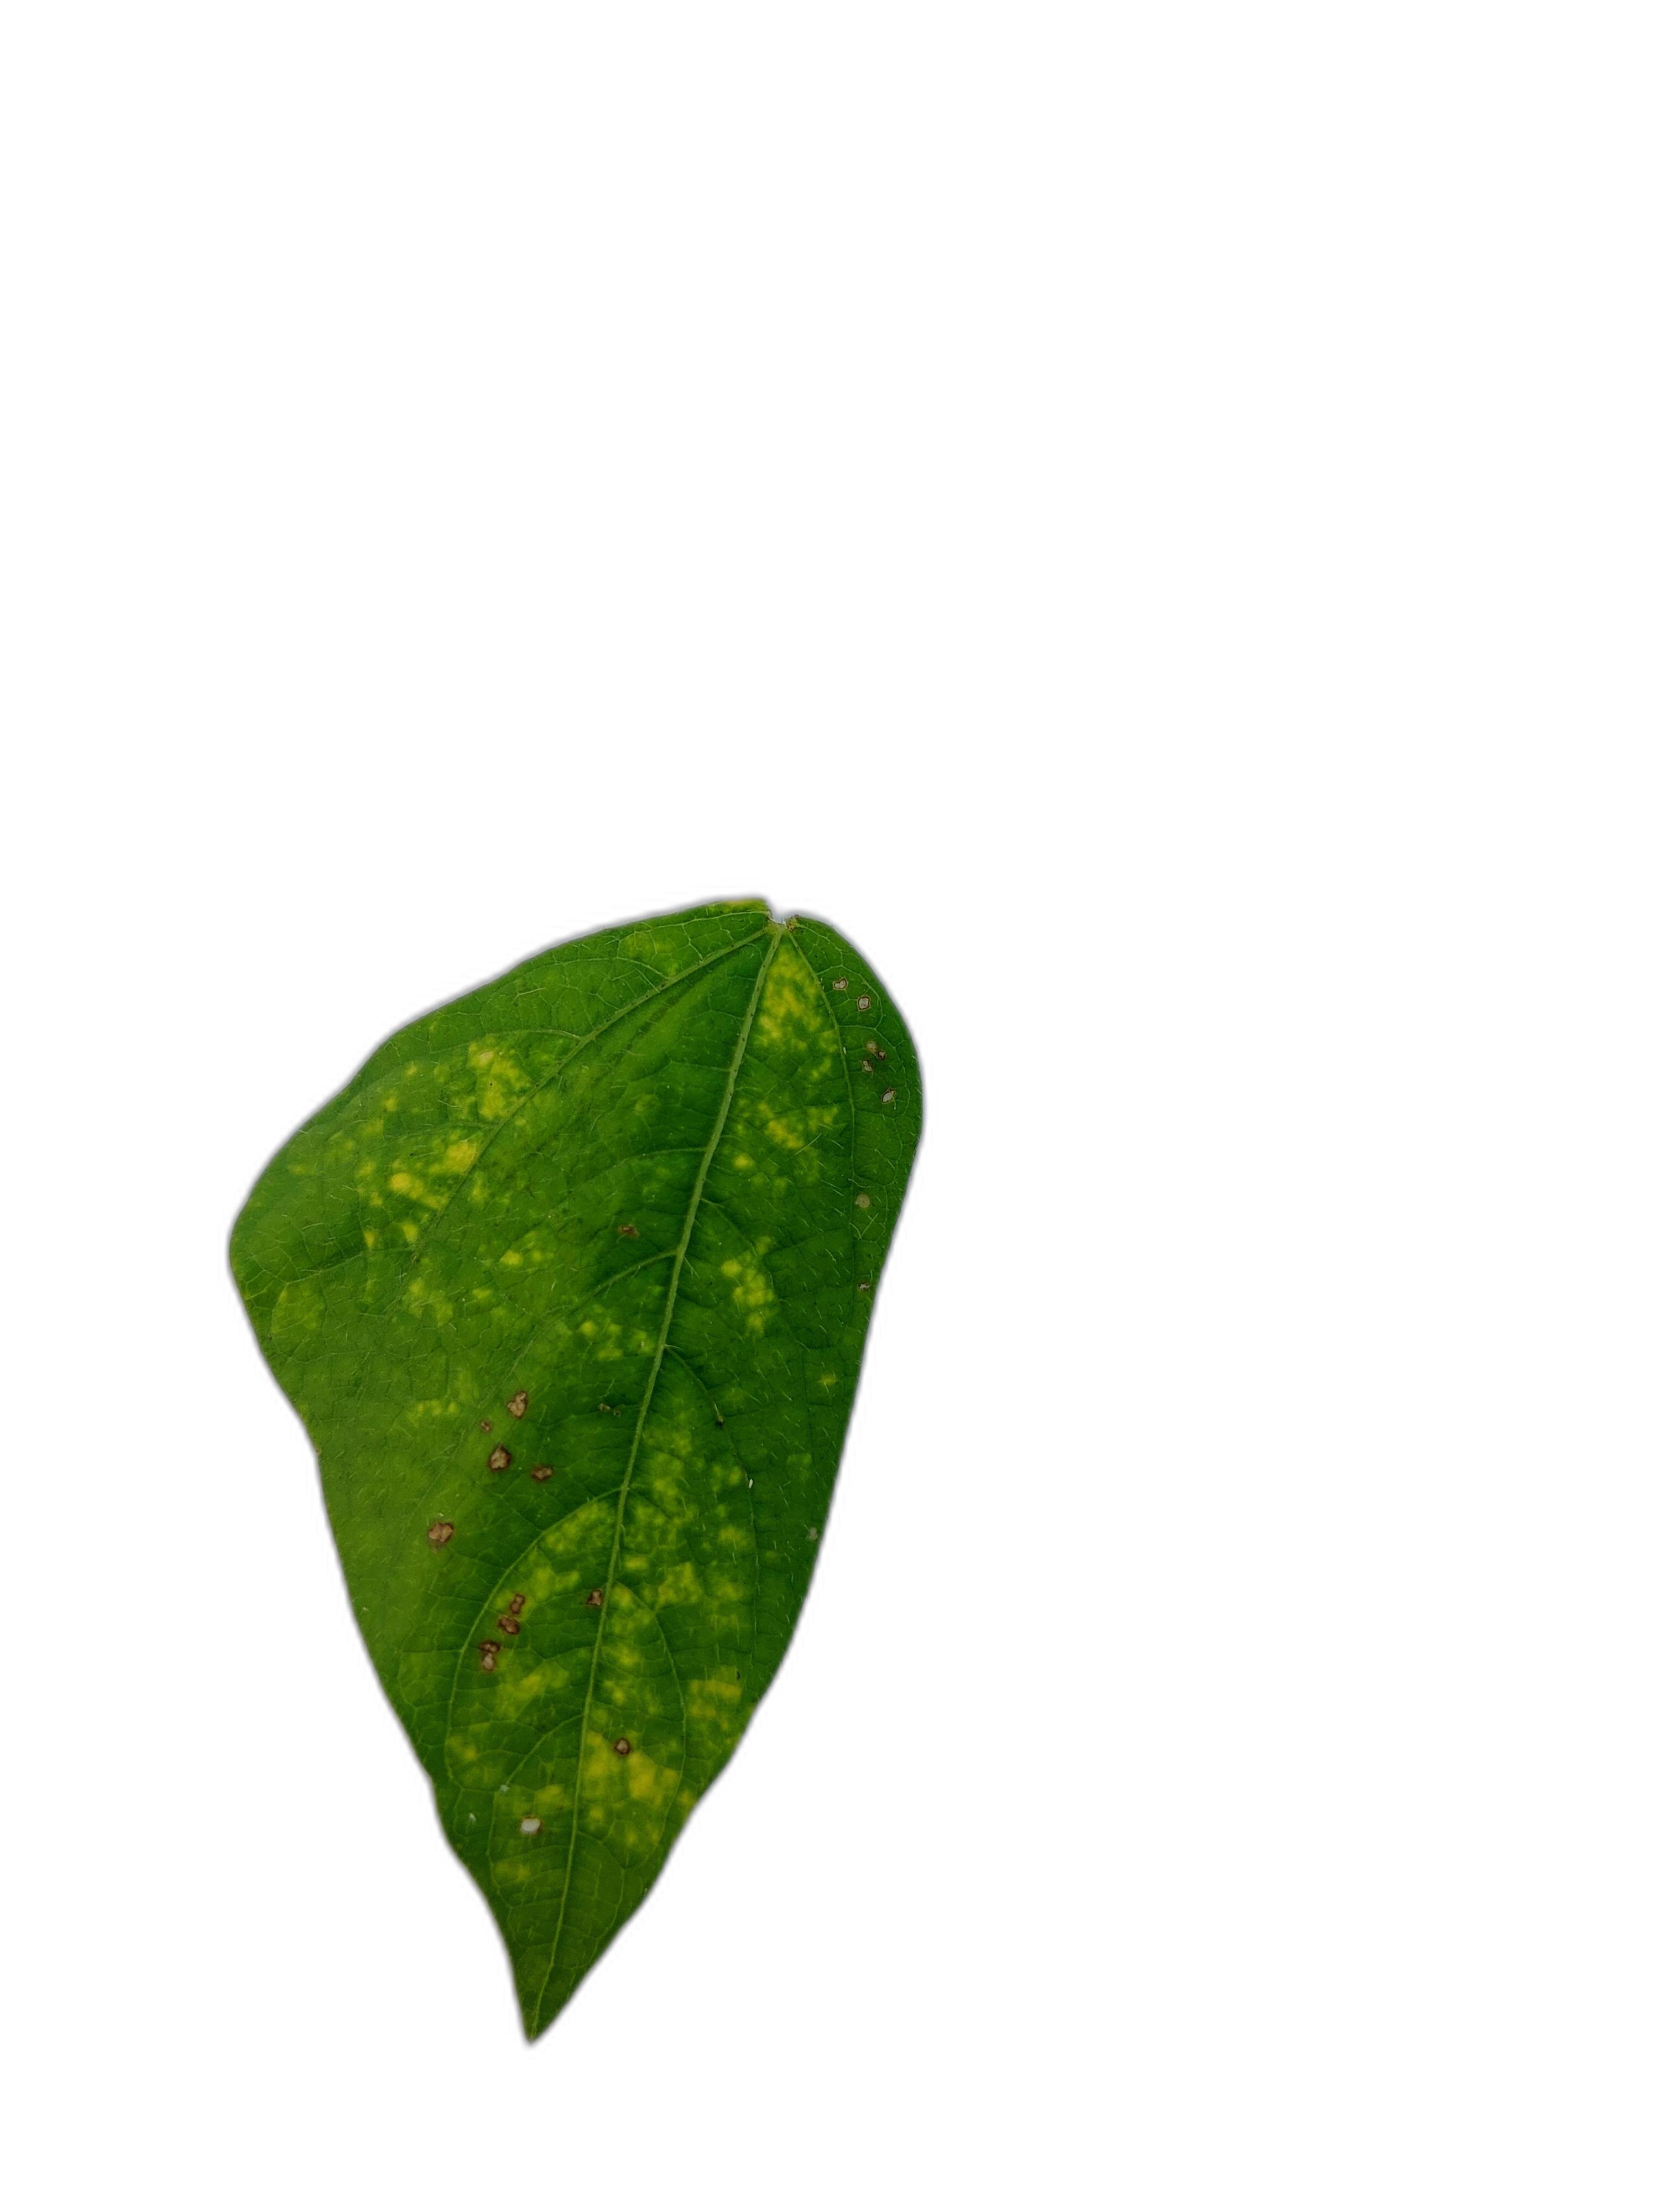
Label: Yellow Mosaic